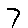
Label: 7